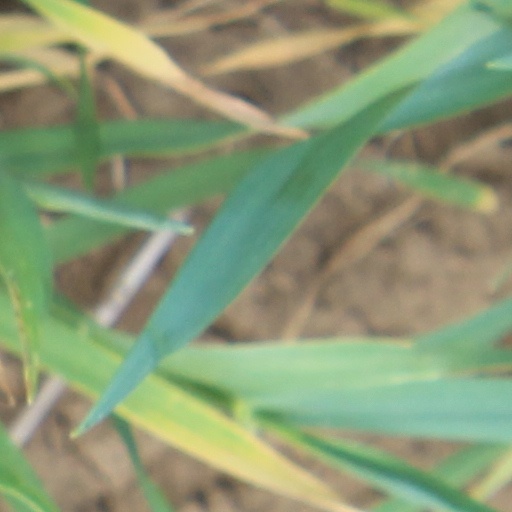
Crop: wheat